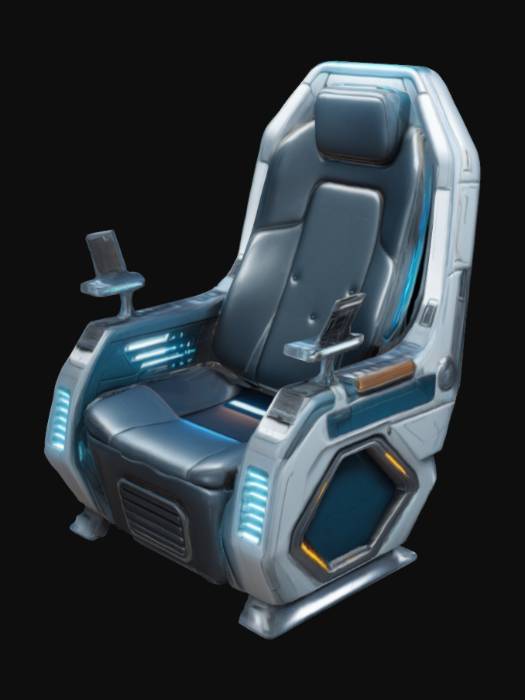
미적 점수 (1~10점): 8